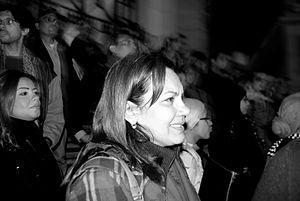
Bouthaina Kamel, née le 18 avril 1962, est une journaliste de radio et de télévision, ainsi qu'une femme politique égyptienne. Elle a été candidate à l’élection présidentielle égyptienne de 2012, mais n'a finalement pas reçu assez de signatures pour se présenter.